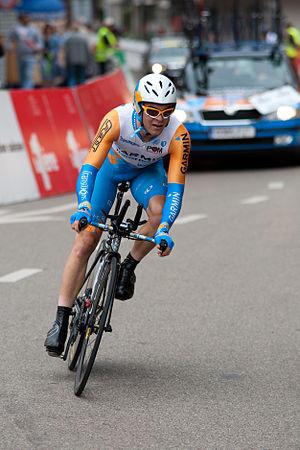
Jack Bobridge pendant la 3e étape du Tour de Romandie 2010.